Foxcatcher

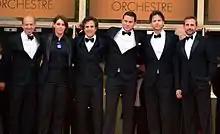
From left: Producers Jon Kilik and Megan Ellison, Mark Ruffalo, Channing Tatum, director Bennett Miller, and Steve Carell at the 2014 Cannes Film Festival

Shooting began in the Pittsburgh metropolitan area on October 15, 2012, in and near the suburbs of Sewickley, Pennsylvania, Sewickley Heights, and Edgeworth. With du Pont's mansion, Liseter Hall, having been demolished in January 2013, the filmmakers used Morven Park, a historic estate in Leesburg, Virginia, with a similar facade, for exterior filming. An 1899 mansion, Wilpen Hall, in the wealthy Pittsburgh suburb of Sewickley Heights, Pennsylvania, served as Foxcatcher's stand-in for the interior filming location for du Pont's Philadelphia-area estate.